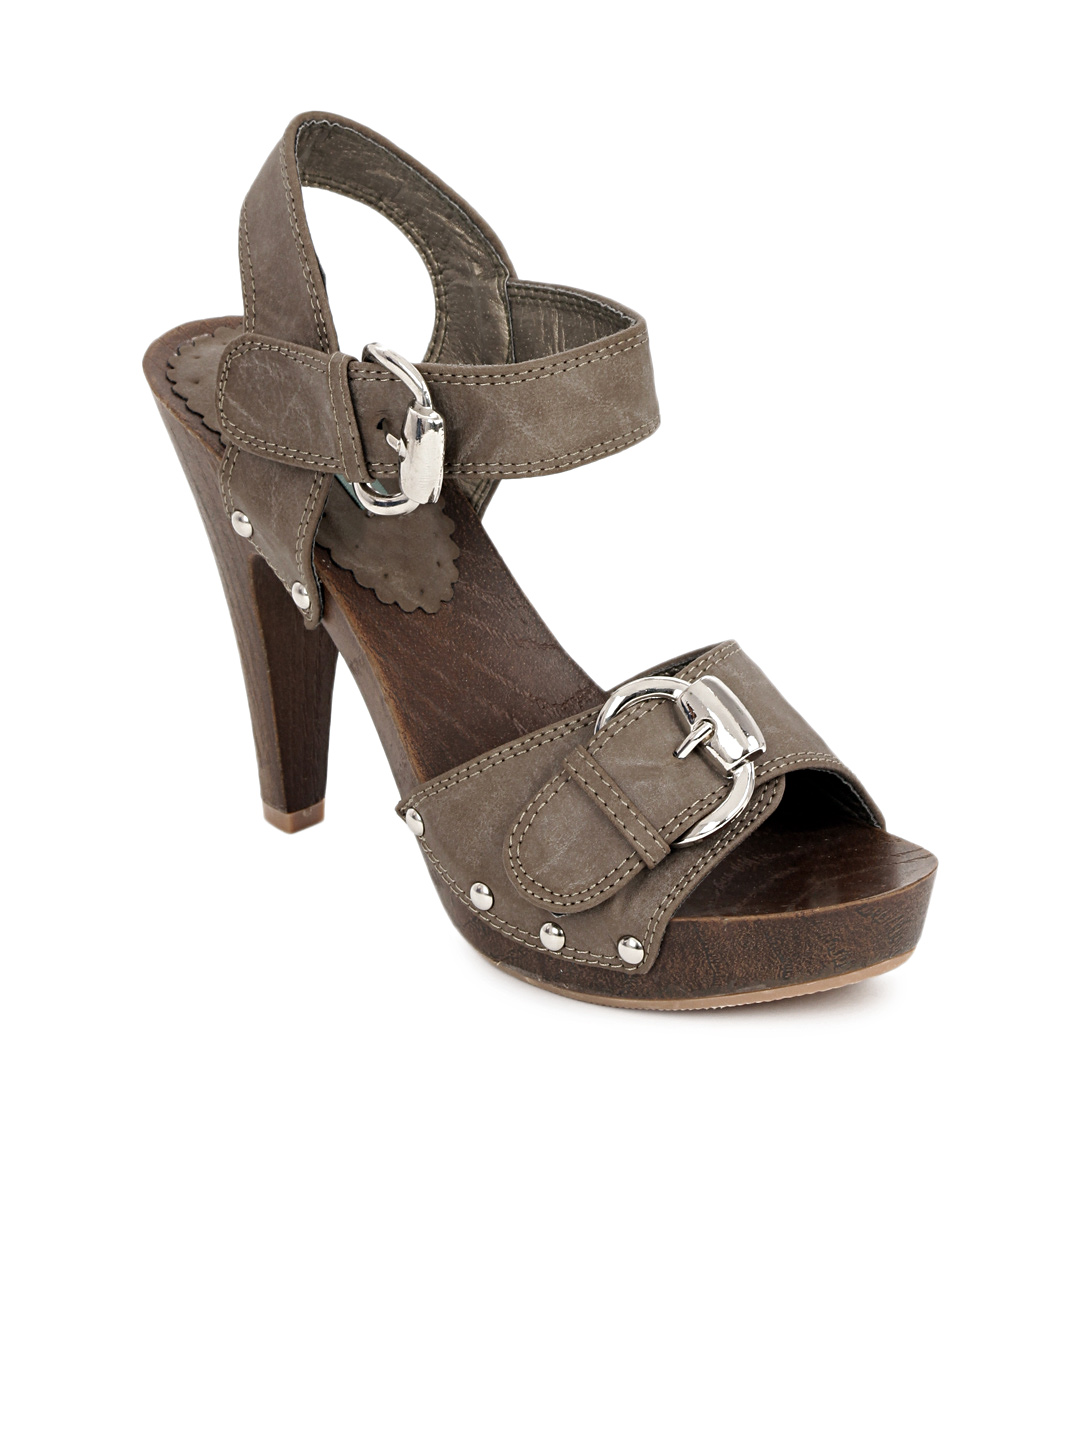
Catwalk Women Brown Heels
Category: Footwear / Shoes / Heels
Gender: Women
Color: Brown
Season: Winter 2015
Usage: Casual